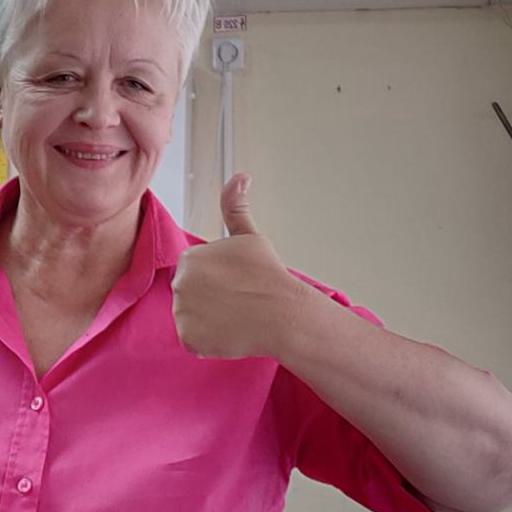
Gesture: like